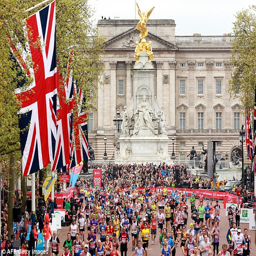
the race finishes after runners have made it past palace